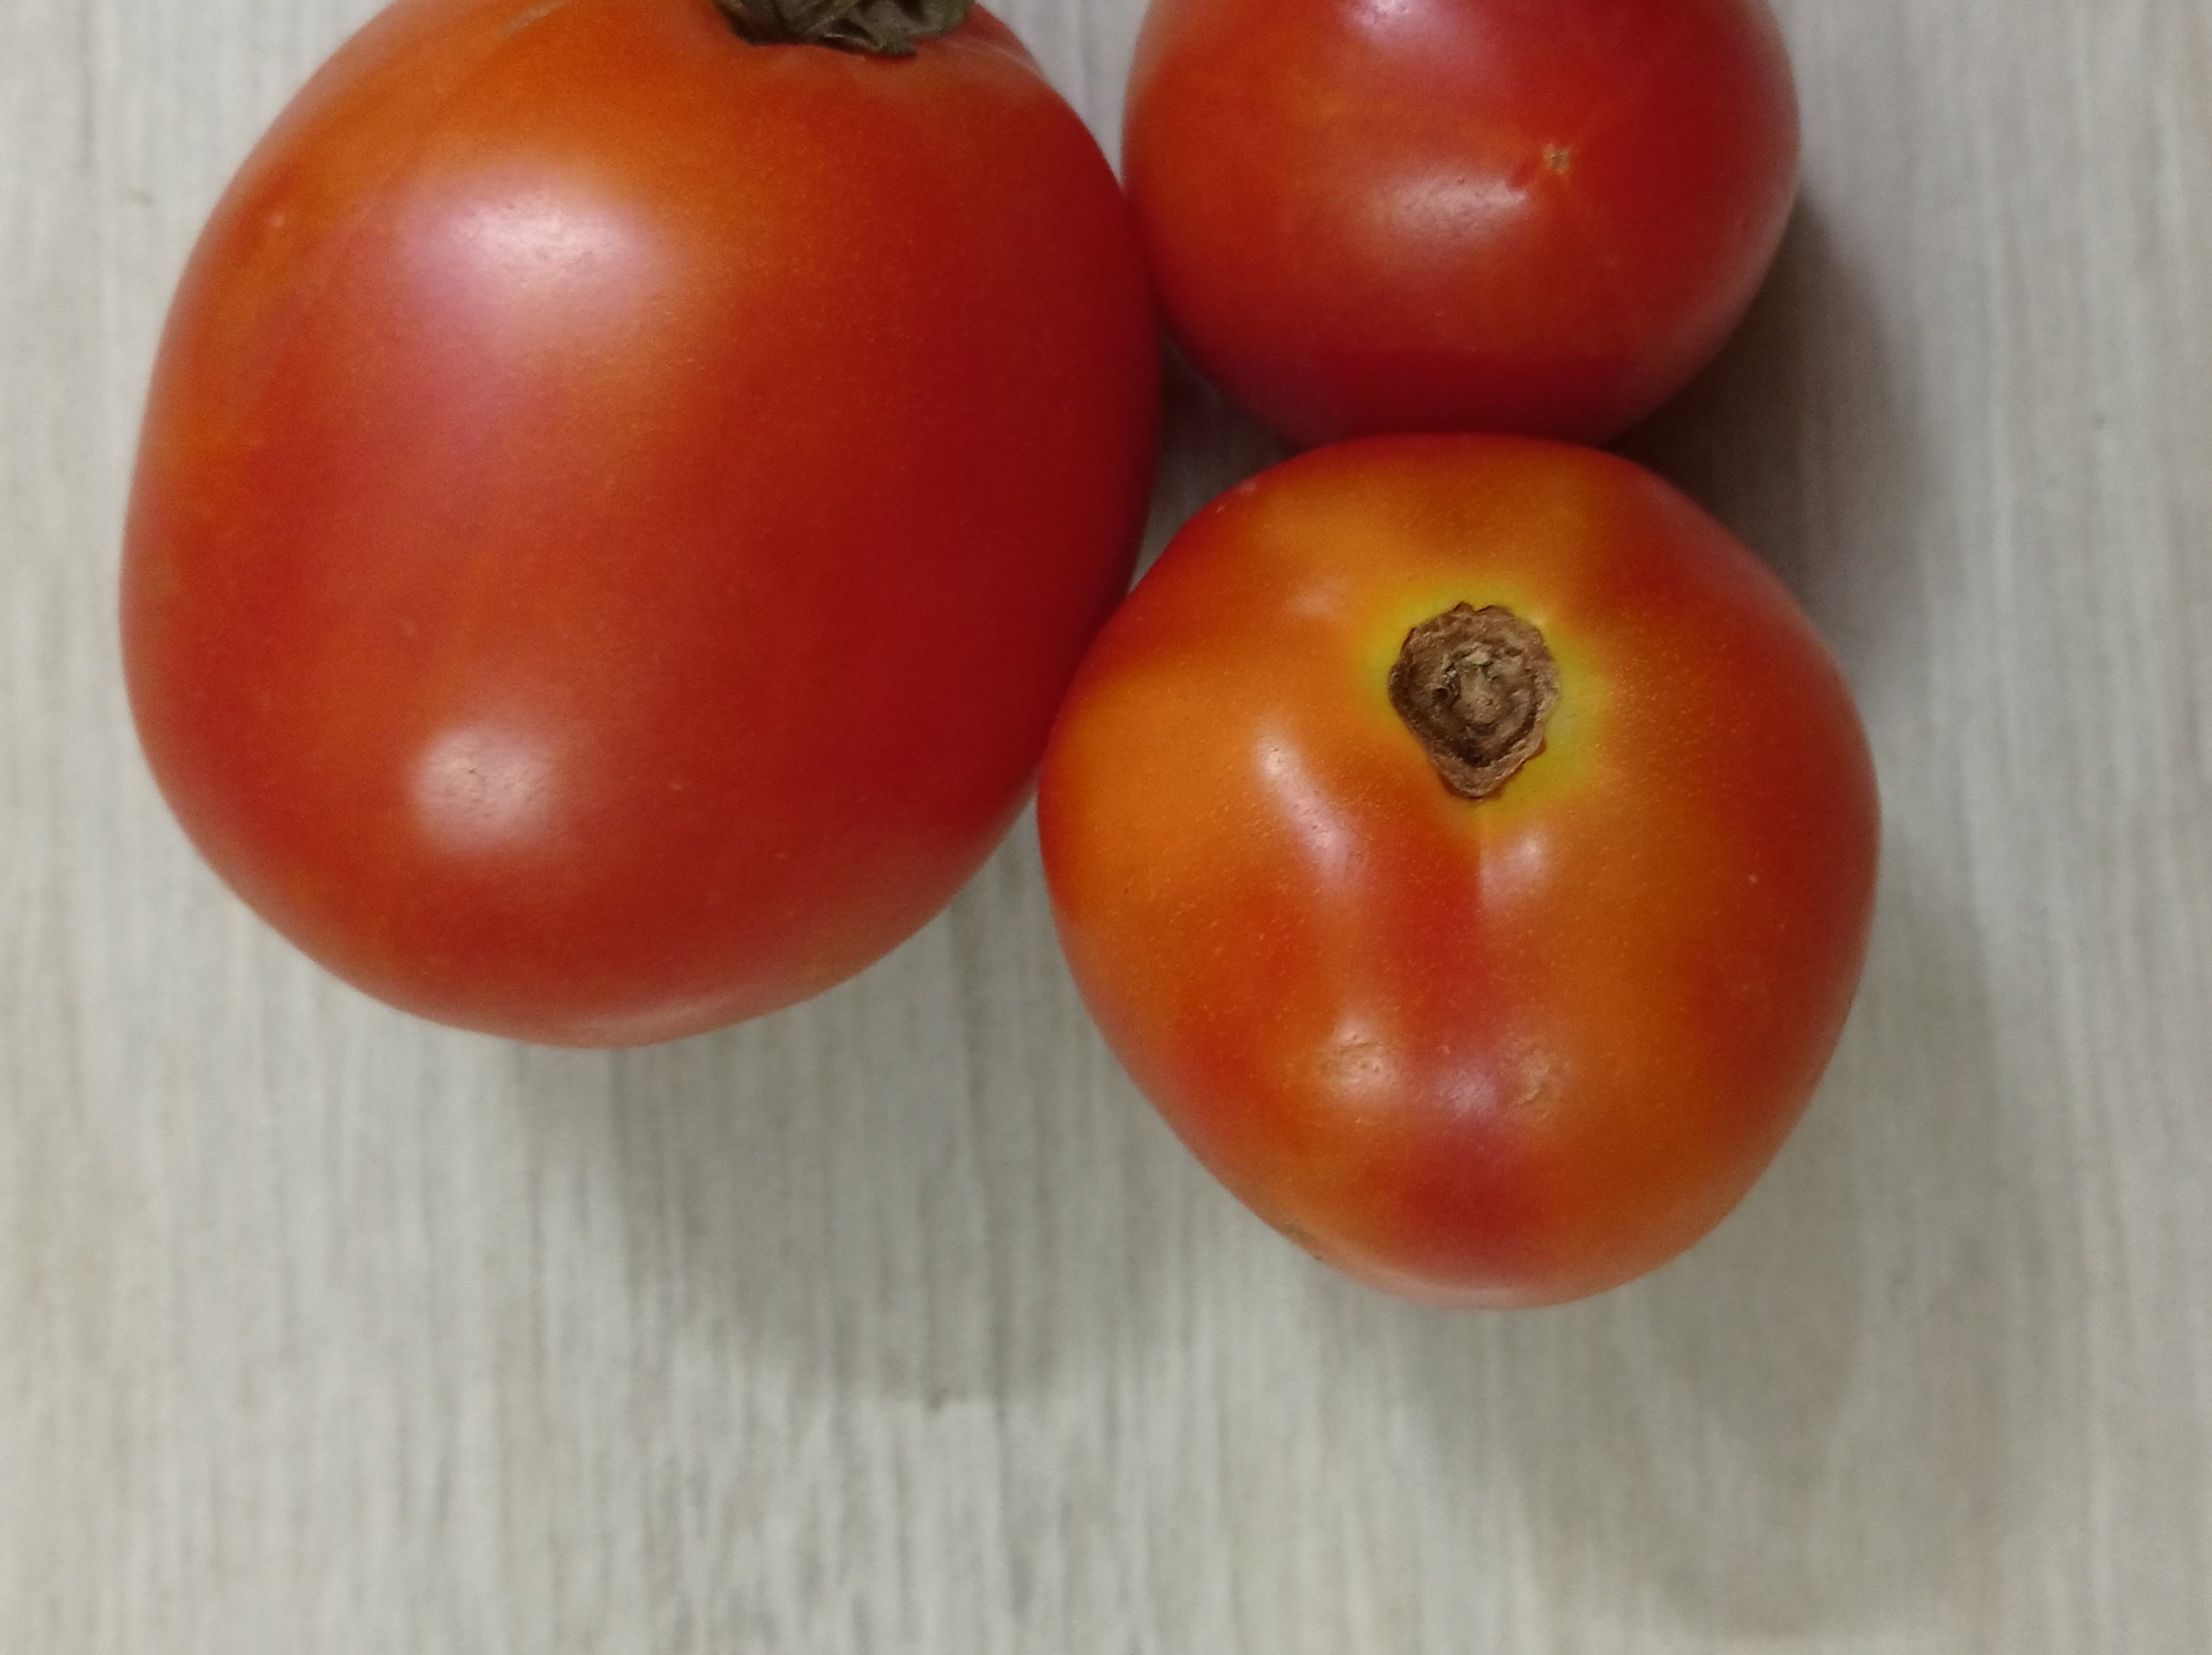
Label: Fresh